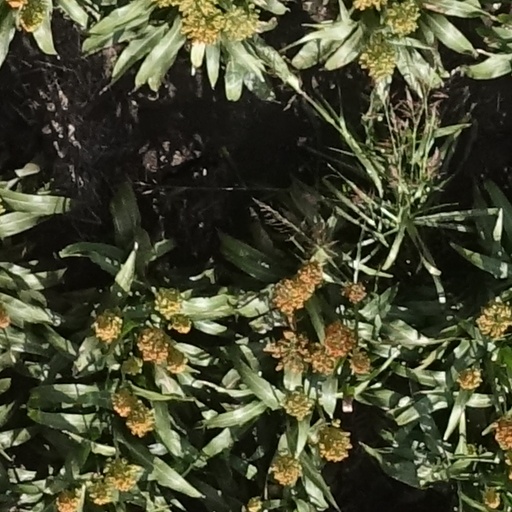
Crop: sorghum